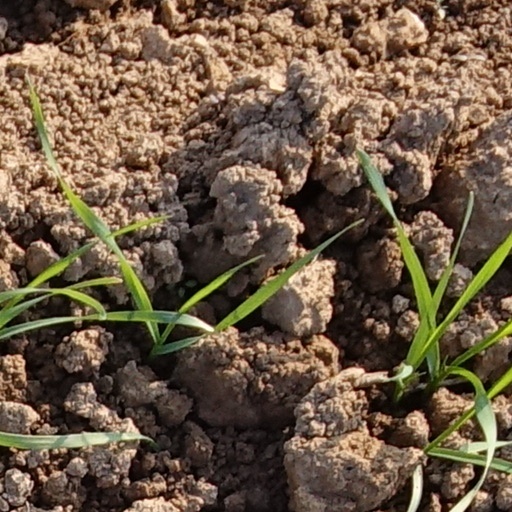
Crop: wheat